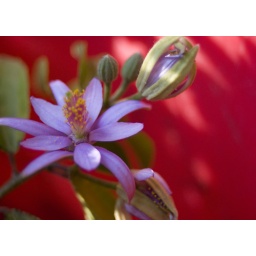
flower in red field